20th Brigade (Australia)

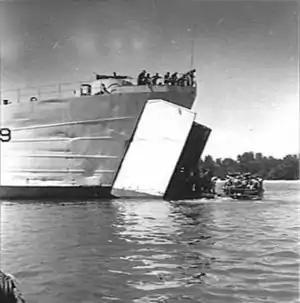
A landing ship disembarks troops

Relieved by the 8th Brigade at Sio, the brigade was moved back to Finschhafen in February ahead of their withdrawal back to Australia for leave and reorganisation around Ravenshoe. The role of Australian troops in the Pacific had largely been taken over by US troops by this time, leaving the Australian troops with a limited combat role in the last years of the war in the Pacific. As a result, a long period of training followed while they waited for another assignment. This came in the final months of the war, when the 20th Brigade was assigned to the capture of North Borneo. Staging out of Morotai in April 1945, the brigade landed around Brunei Bay on 10 June. While the 24th Brigade landed on Labuan, the 2/17th and 2/15th Battalions from the 20th Brigade landed on the southern side of the bay, around Brooketon and Muara Island; the 2/13th was held back in reserve. There was only limited opposition to begin with and by 13 June Brunei had been captured by the 2/17th. The 2/13th was landed at this point at Lutong, and moved along the coast, pushing the advance towards Kuching. By late June, the brigade's headquarters had been established at Kula Belait, and the brigade had begun regular patrols as civil infrastructure was rebuilt. These continued until the end of the war when occupation duties saw the brigade oversee the surrender of the Japanese forces that remained in Brunei and Sarawak.